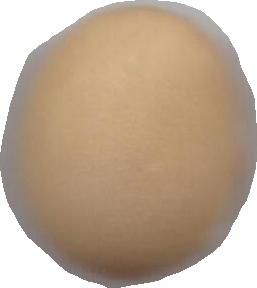
Variety: Dega